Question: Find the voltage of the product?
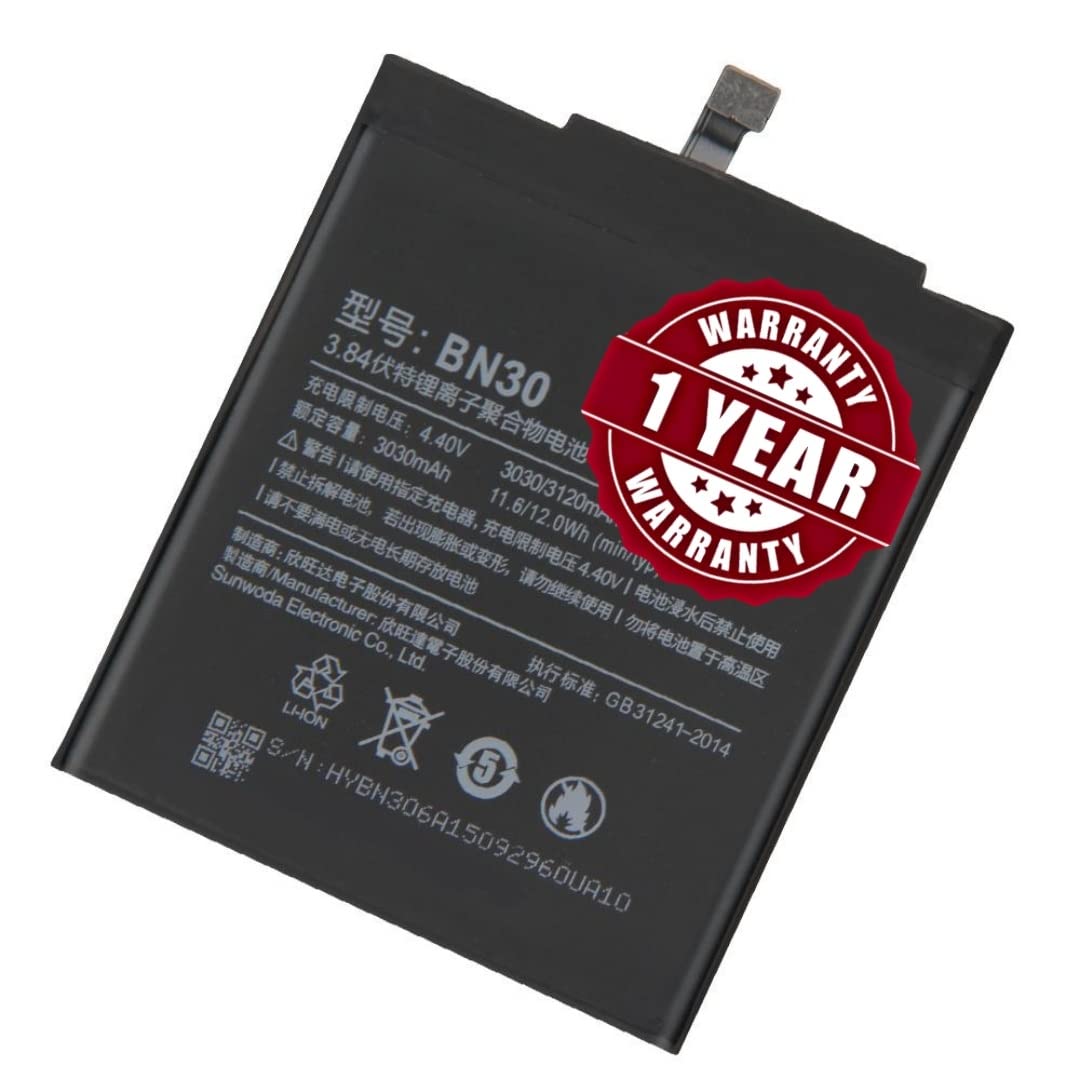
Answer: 4.4 volt